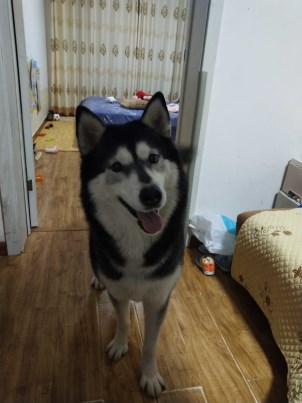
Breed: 1160-n000003-Siberian_husky